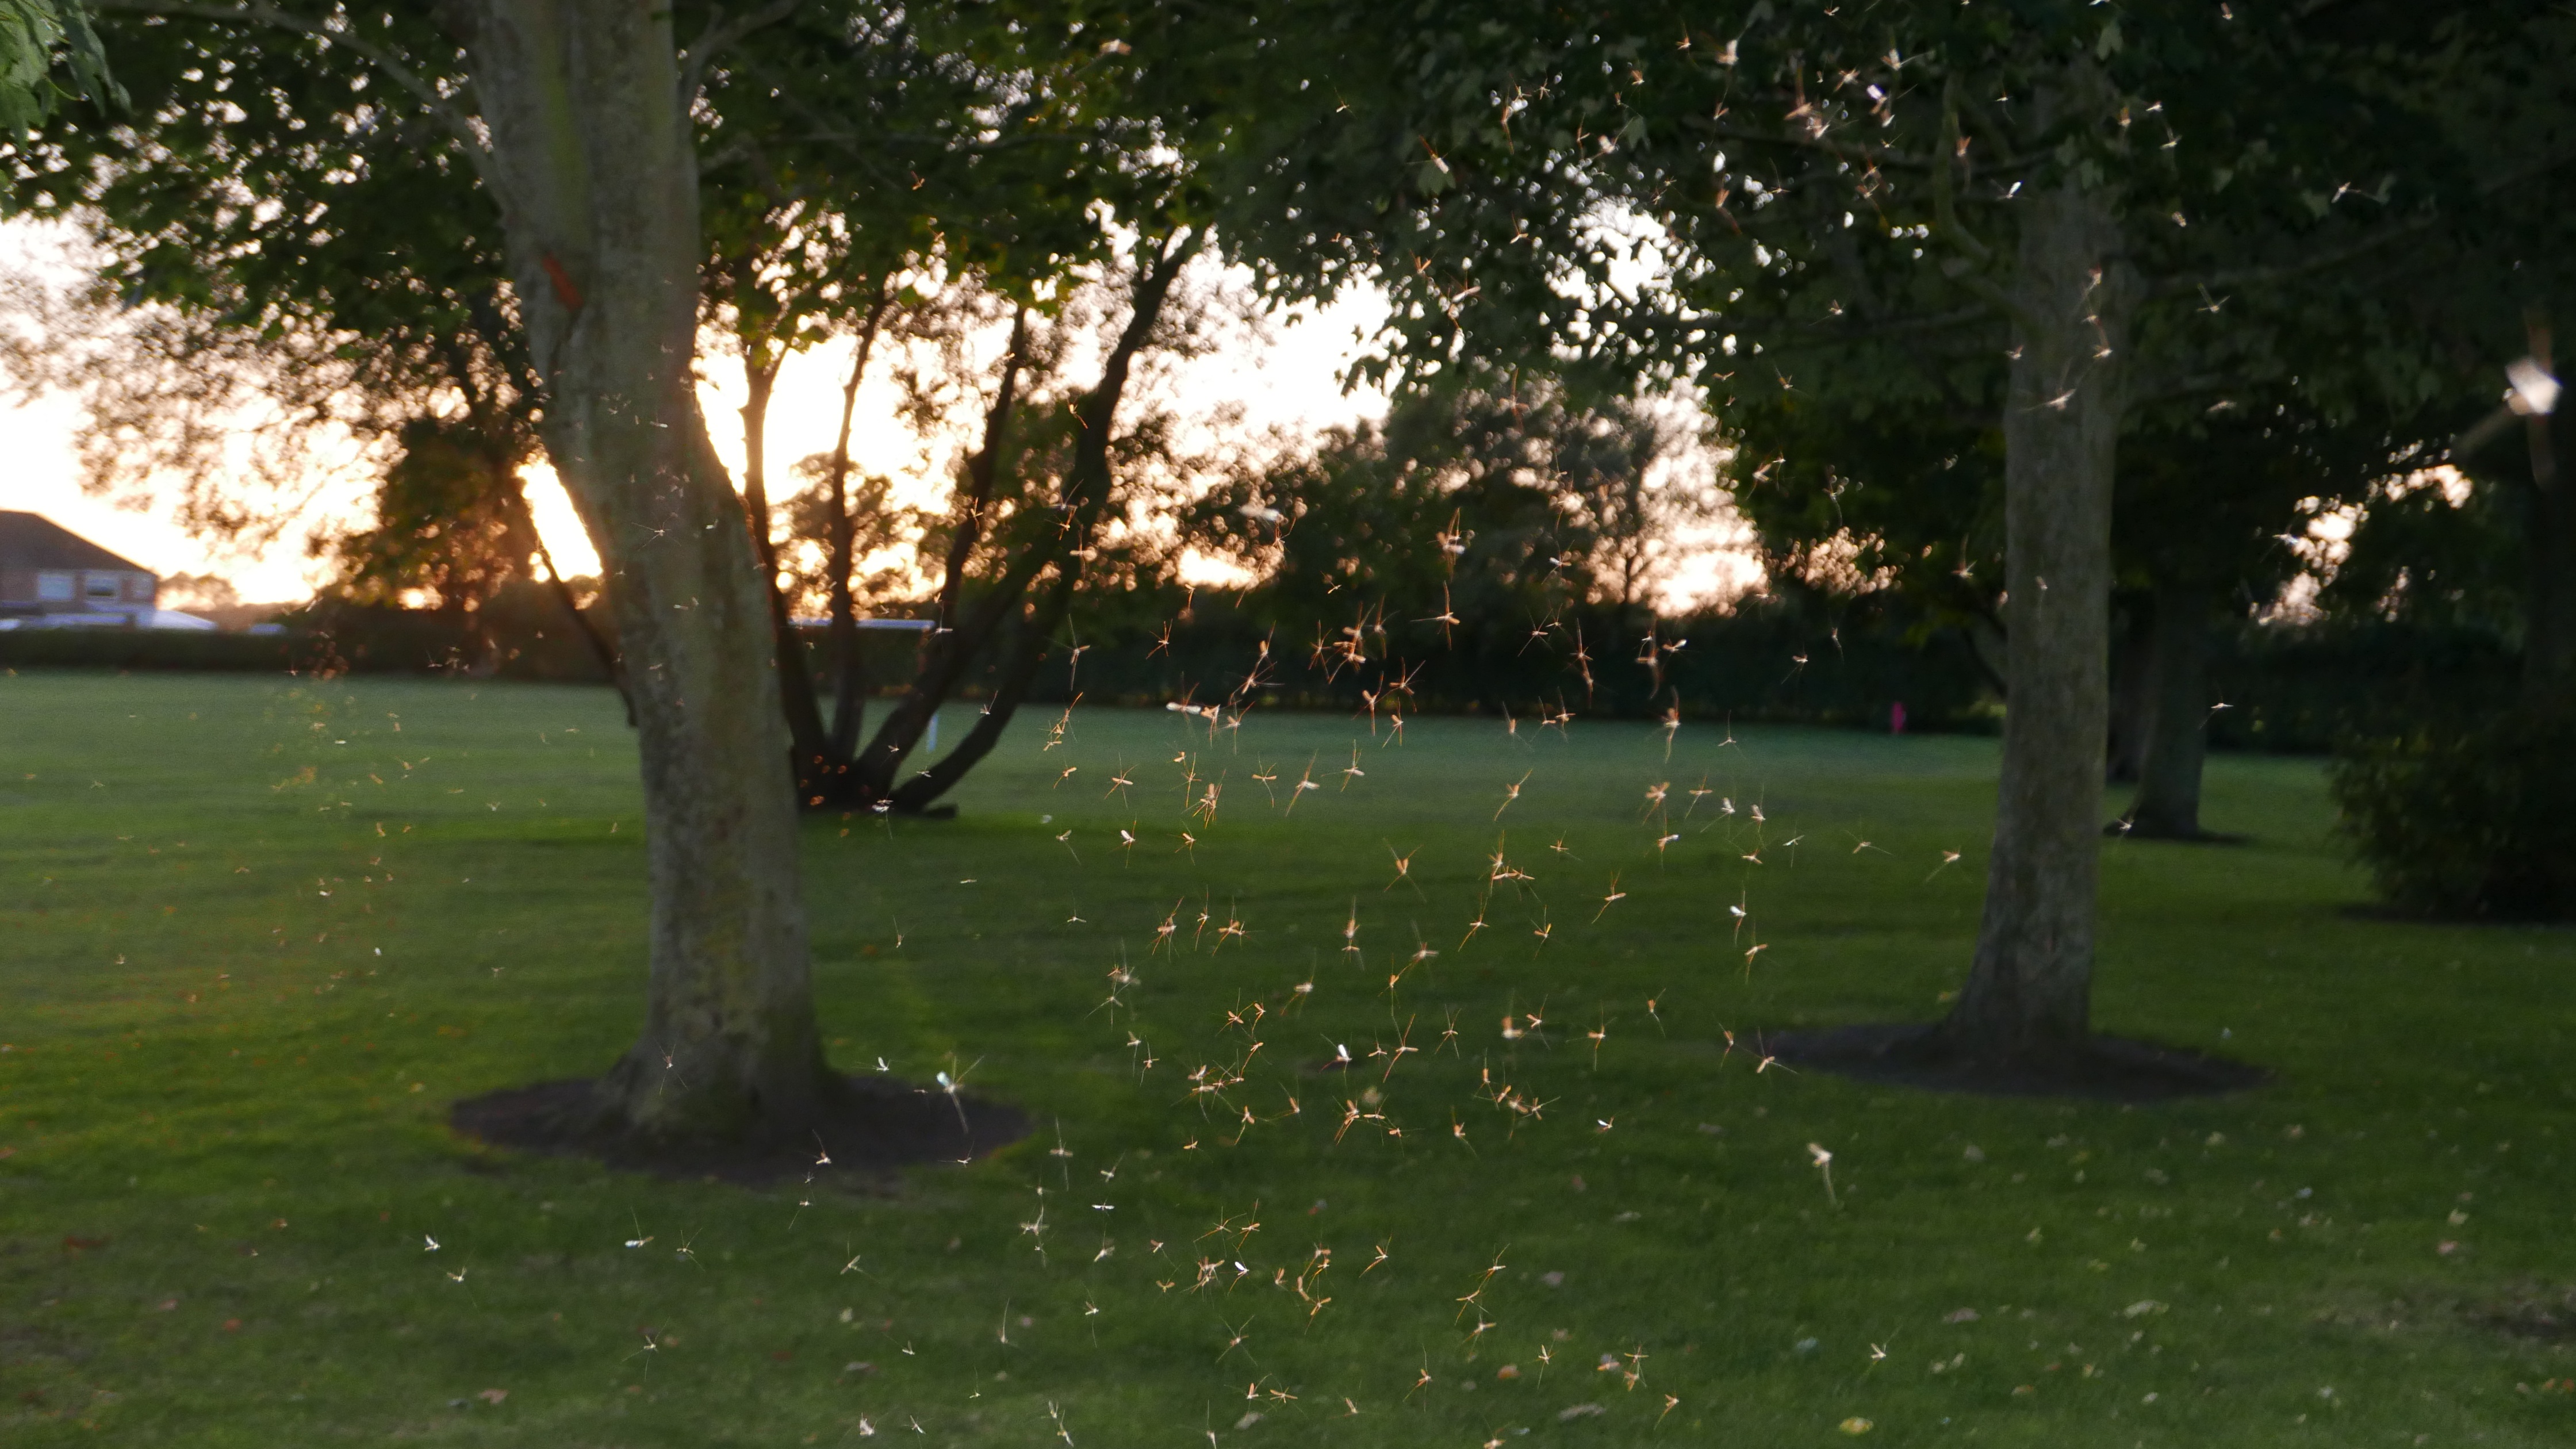
tree, grass, light, lawn, sunlight, green, backyard, lighting, woody plant